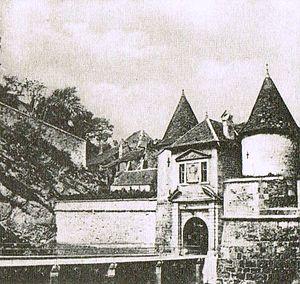
La porte Rivotte au début du XXème siècle. Elle est située dans le quartier de Rivotte à Besançon (Doubs, France)
La porte Rivotte est un édifice militaire situé dans le secteur de Rivotte, près du centre historique de Besançon. Elle est l'une des deux dernières portes de ville de Besançon, avec la Porte taillée, encore en élévation.
L'agglomération de Besançon et de sa périphérie sont riches d'un important patrimoine militaire hérité de quinze siècles de mise en défense.